Intramural sports

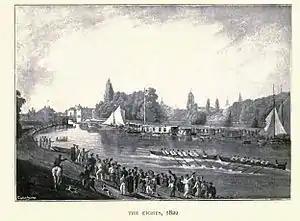
Two college eights, thought to be Brasenose and Jesus, pictured racing at the University of Oxford in 1822

Sport became established within English universities in the 19th century, although the earliest reference to medieval football being played by students in Oxford dates back to the 14th century. The oldest competitive intramural sport is inter-collegiate rowing at Oxford University, where the first known competition was in 1815 with Brasenose College winning and Jesus College being possibly their only competitor. Inter-collegiate rowing spread to Cambridge in 1827 and to Durham in 1850. The colleges of Oxford, Cambridge and Durham provided a natural focus for sporting activity, and by the end of the 19th century inter-collegiate sports competitions (including many of the cuppers at Oxford and Cambridge) were well established at all three universities. In the early 20th century, the inclusion of Durham's Armstrong College in Newcastle in the inter-collegiate competitions led to a rule that only matriculated students could compete, excluding the large non-matriculated membership of the college and preserving the middle-class, amateur nature of the events.